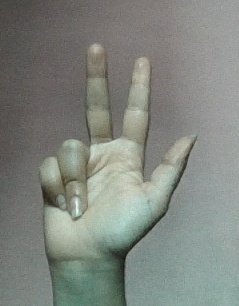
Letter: al